Belmont, Gers

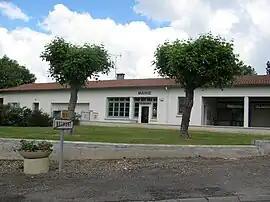
The town hall in Belmont

Belmont is a commune in the Gers department in southwestern France.